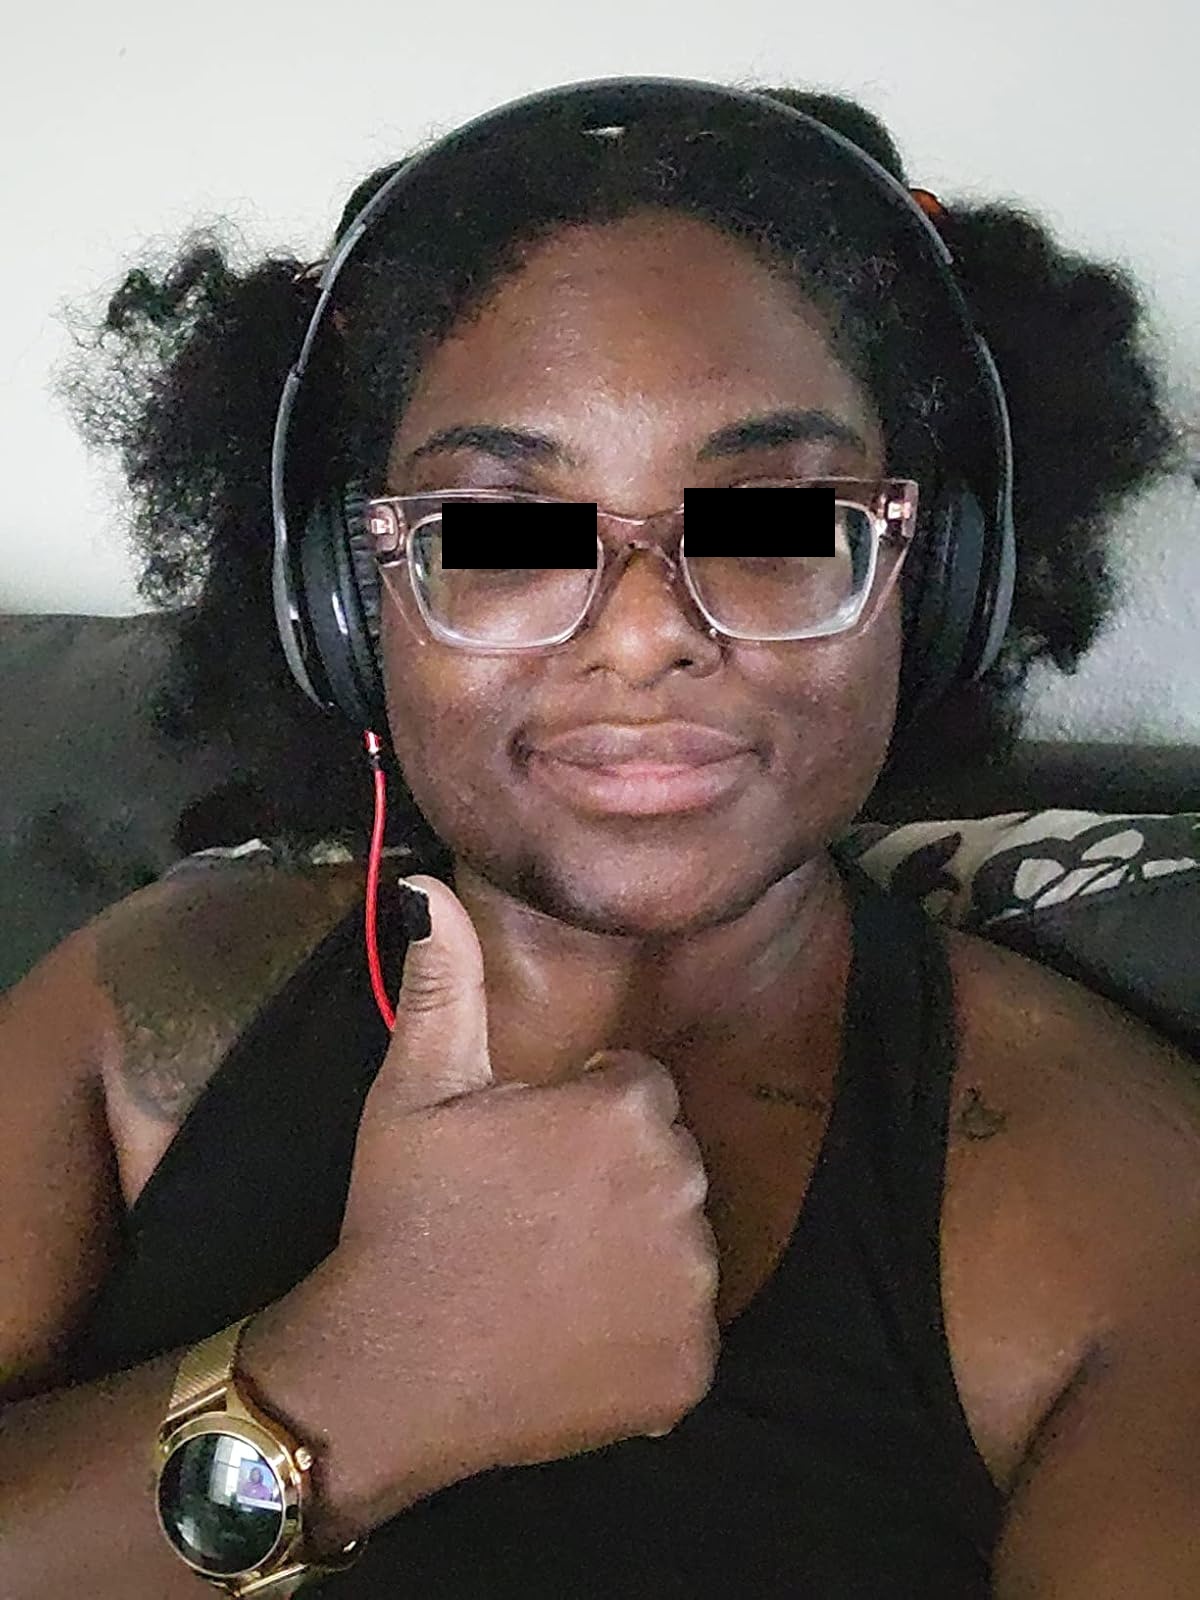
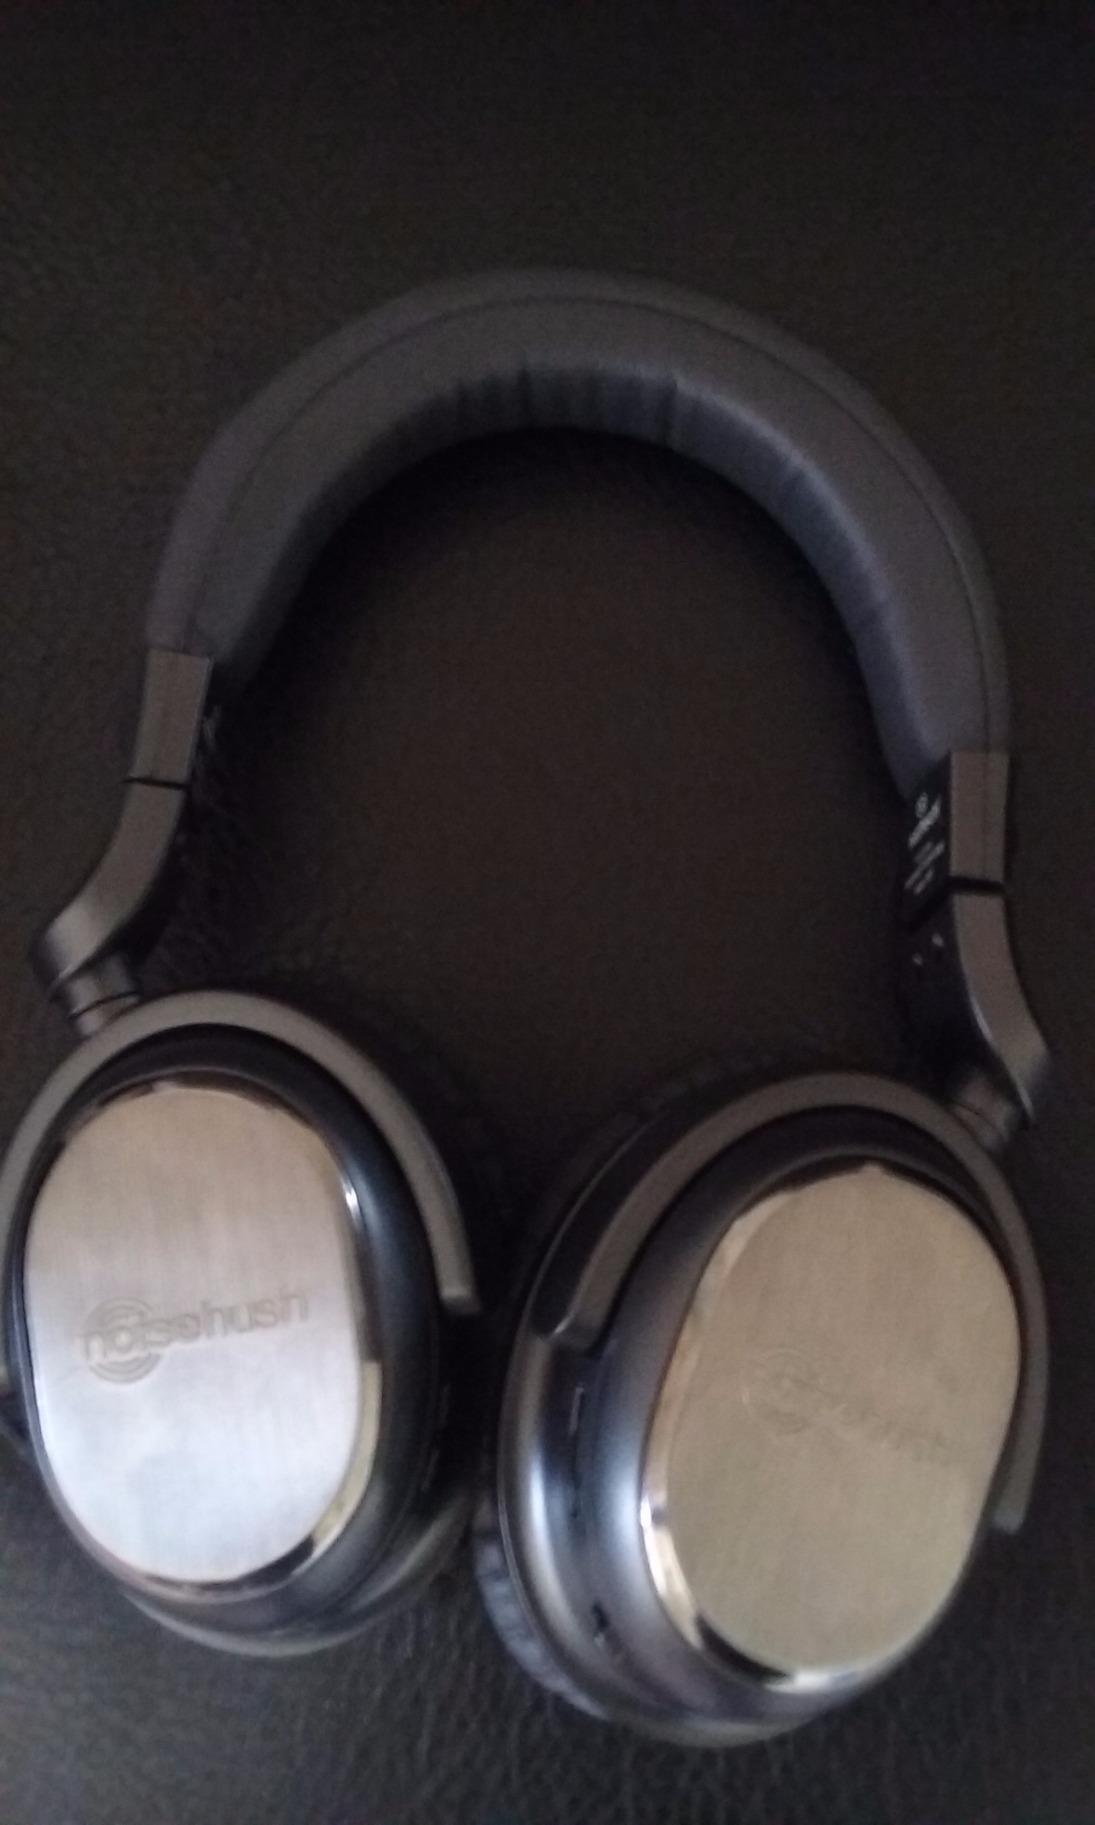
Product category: headphones
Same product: no